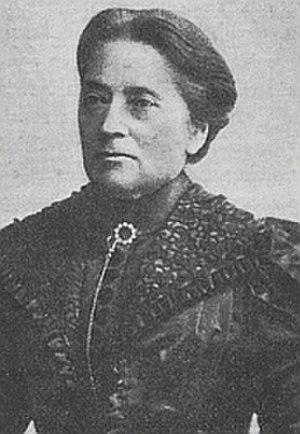
Catharina Felicia van Rees (1831–1915)
Catharina Felicia van Rees, qui adopta le pseudonyme de Celéstine, née à Zutphen le 22 août 1831 et décédée à Velp le 28 mars 1915, est une écrivaine, compositrice et militante féministe, fille de Richardus van Rees, inspecteur des impôts, et de Constantia Wilhelmina Piper.